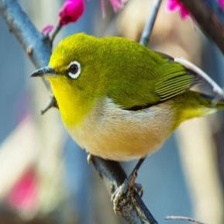
Species: MALAGASY WHITE EYE
Scientific name: ZOSTEROPS MADERASPATANUS